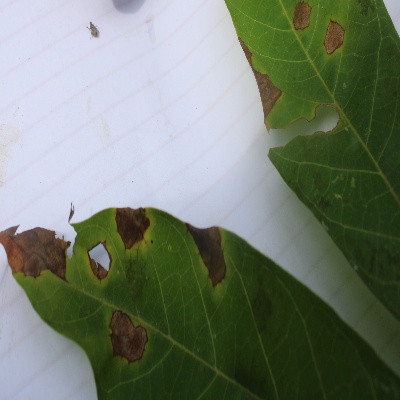
Crop: Cassava
Condition: brown spot